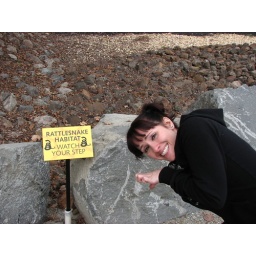
...but a harrowing sign stops a girl in her tracks.